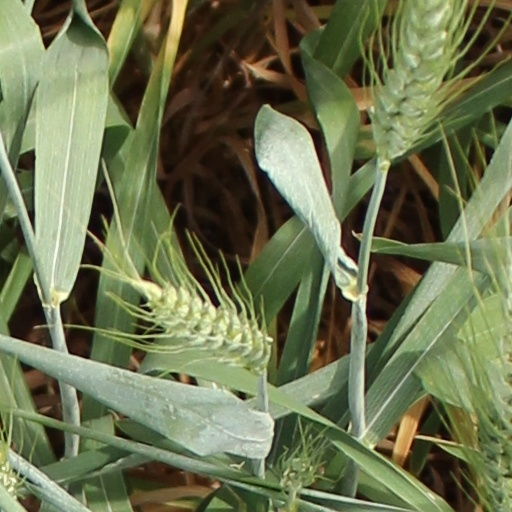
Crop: wheat